Ethnikos G.S. Athens

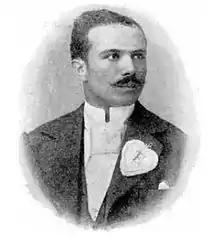
Ioannis Mitropoulos

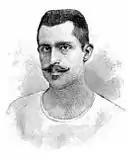
Panagiotis Paraskevopoulos

It had a team of gymnasts competing at the 1896 Summer Olympics in Athens.